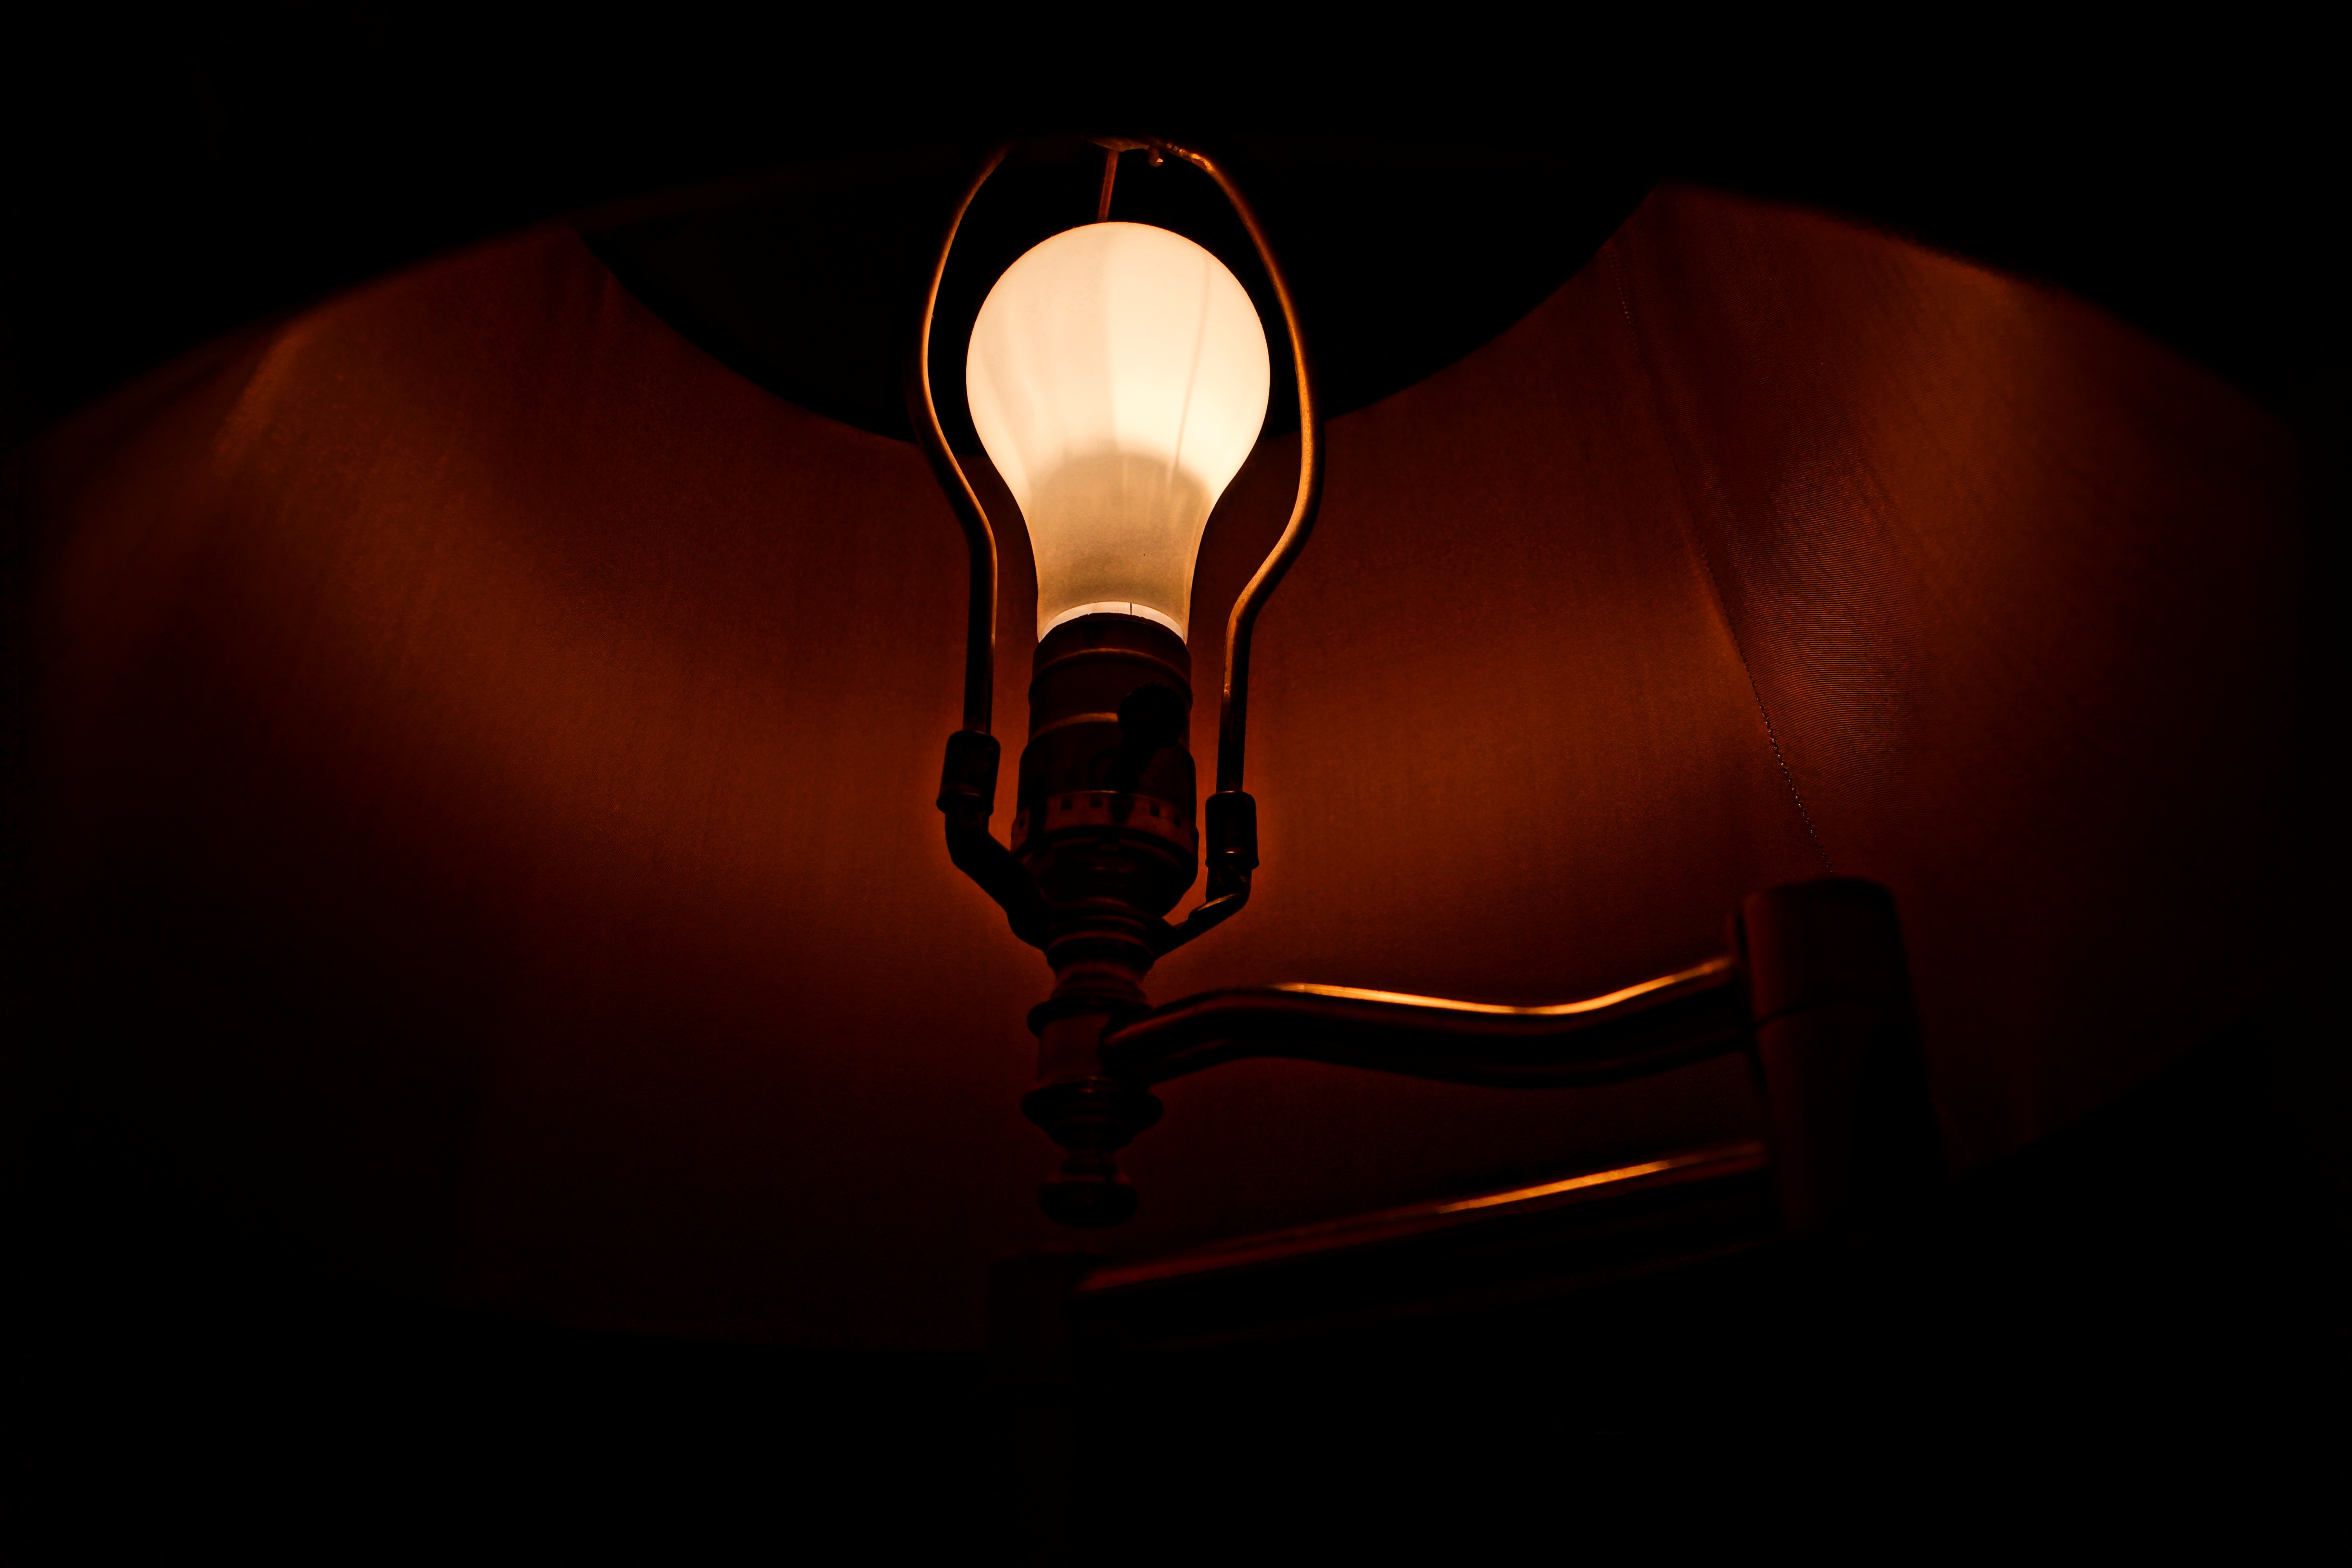
hand, creative, light, technology, reflection, red, symbol, bulb, darkness, business, lamp, black, electricity, lighting, lightbulb, circle, energy, power, creativity, illustration, bright, light fixture, inspiration, idea, imagination, electric, solution, intelligence, success, innovation, macro photography, brainstorming, computer wallpaper, incandescent light bulb